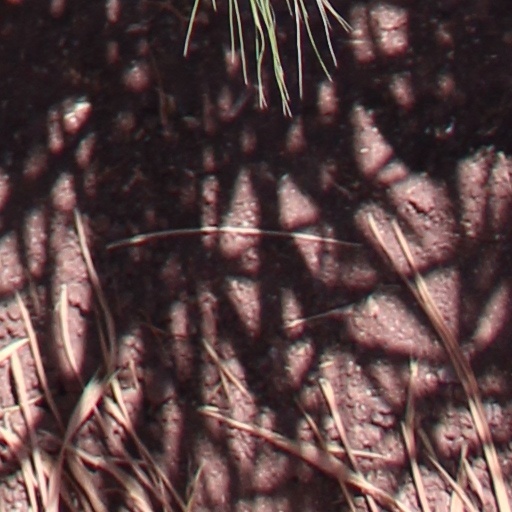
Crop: wheat